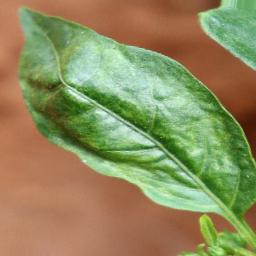
Label: mites_and_trips